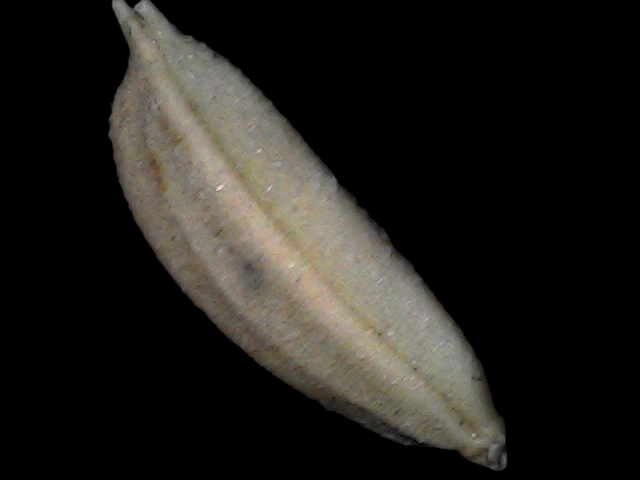
Rice variety: Bd79